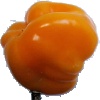
Label: Pepper Yellow 1